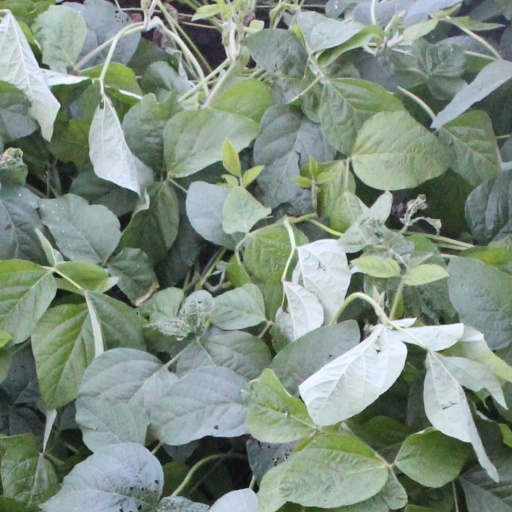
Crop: soybean